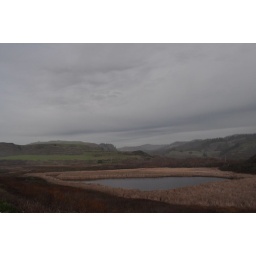
lake by the beach